Khotso Sethuntsa

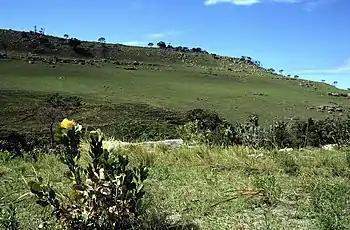
Sethuntsa had a large property in Lusikisiki

Khotso Sethuntsa (1898–1972) was an African herbalist who lived in the Eastern Cape town of Lusikisiki. By the mid-twentieth century, he was perceived to be a powerful man whose wealth was amassed through his relationship with Water Spirits, living with his own personal serpentine Mermaid in Xhosa as uMam’Mlambo and a River Serpent/Dragon. Little material evidence attests to his supernatural powers, with only oral accounts available to describe his talents. What was widely known amongst native South Africans at the time was that he was a millionaire with 23 wives and had an expansive clientele that included J. G. Strijdom and Hendrik Verwoerd.